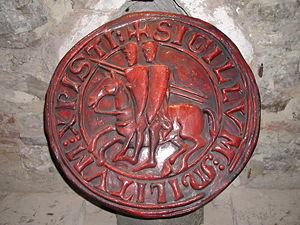
Photo d'une reproduction d'un sceau templier lors d'une exposition à Prague
Le sceau templier possède les deux faces suivantes : sur l'une est représenté le dôme du Rocher, et sur l'autre face on retrouve le symbole de l'ordre, à savoir deux chevaliers montant le même cheval. Cependant, chaque sceau de maître possède des caractéristiques qui lui sont propres.
La Couronne des croisés est une histoire en bande dessinée de Keno Don Rosa. Elle met en scène Balthazar Picsou avec ses neveux Donald Duck, Riri, Fifi et Loulou, confronté aux deux membres du Conseil monétaire international, Molay et Barbedrue. Elle se déroule notamment à Donaldville, en Brutopie et en Haïti.
L’ordre du Temple est un ordre religieux et militaire issu de la chevalerie chrétienne du Moyen Âge, dont les membres sont appelés les Templiers.